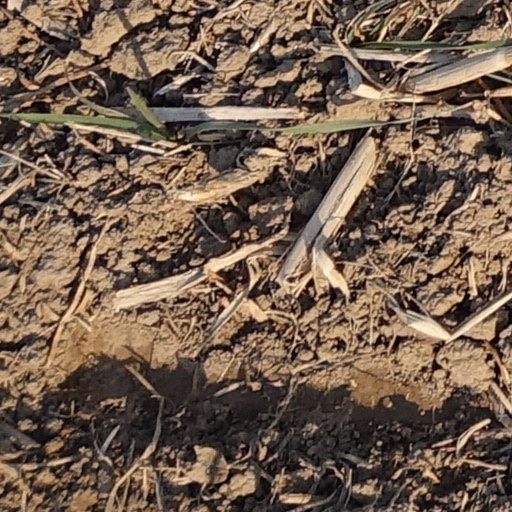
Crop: wheat